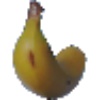
Label: Banana 1